Waka huia

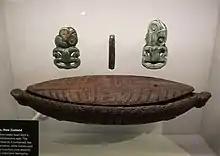
Waka huia on display alongside pendants at the Horniman Museum, London

Waka huia and papa hou are treasure containers made by Māori – the indigenous people of New Zealand. "Waka Huia" was also the name of a long-running TV series on TVNZ.